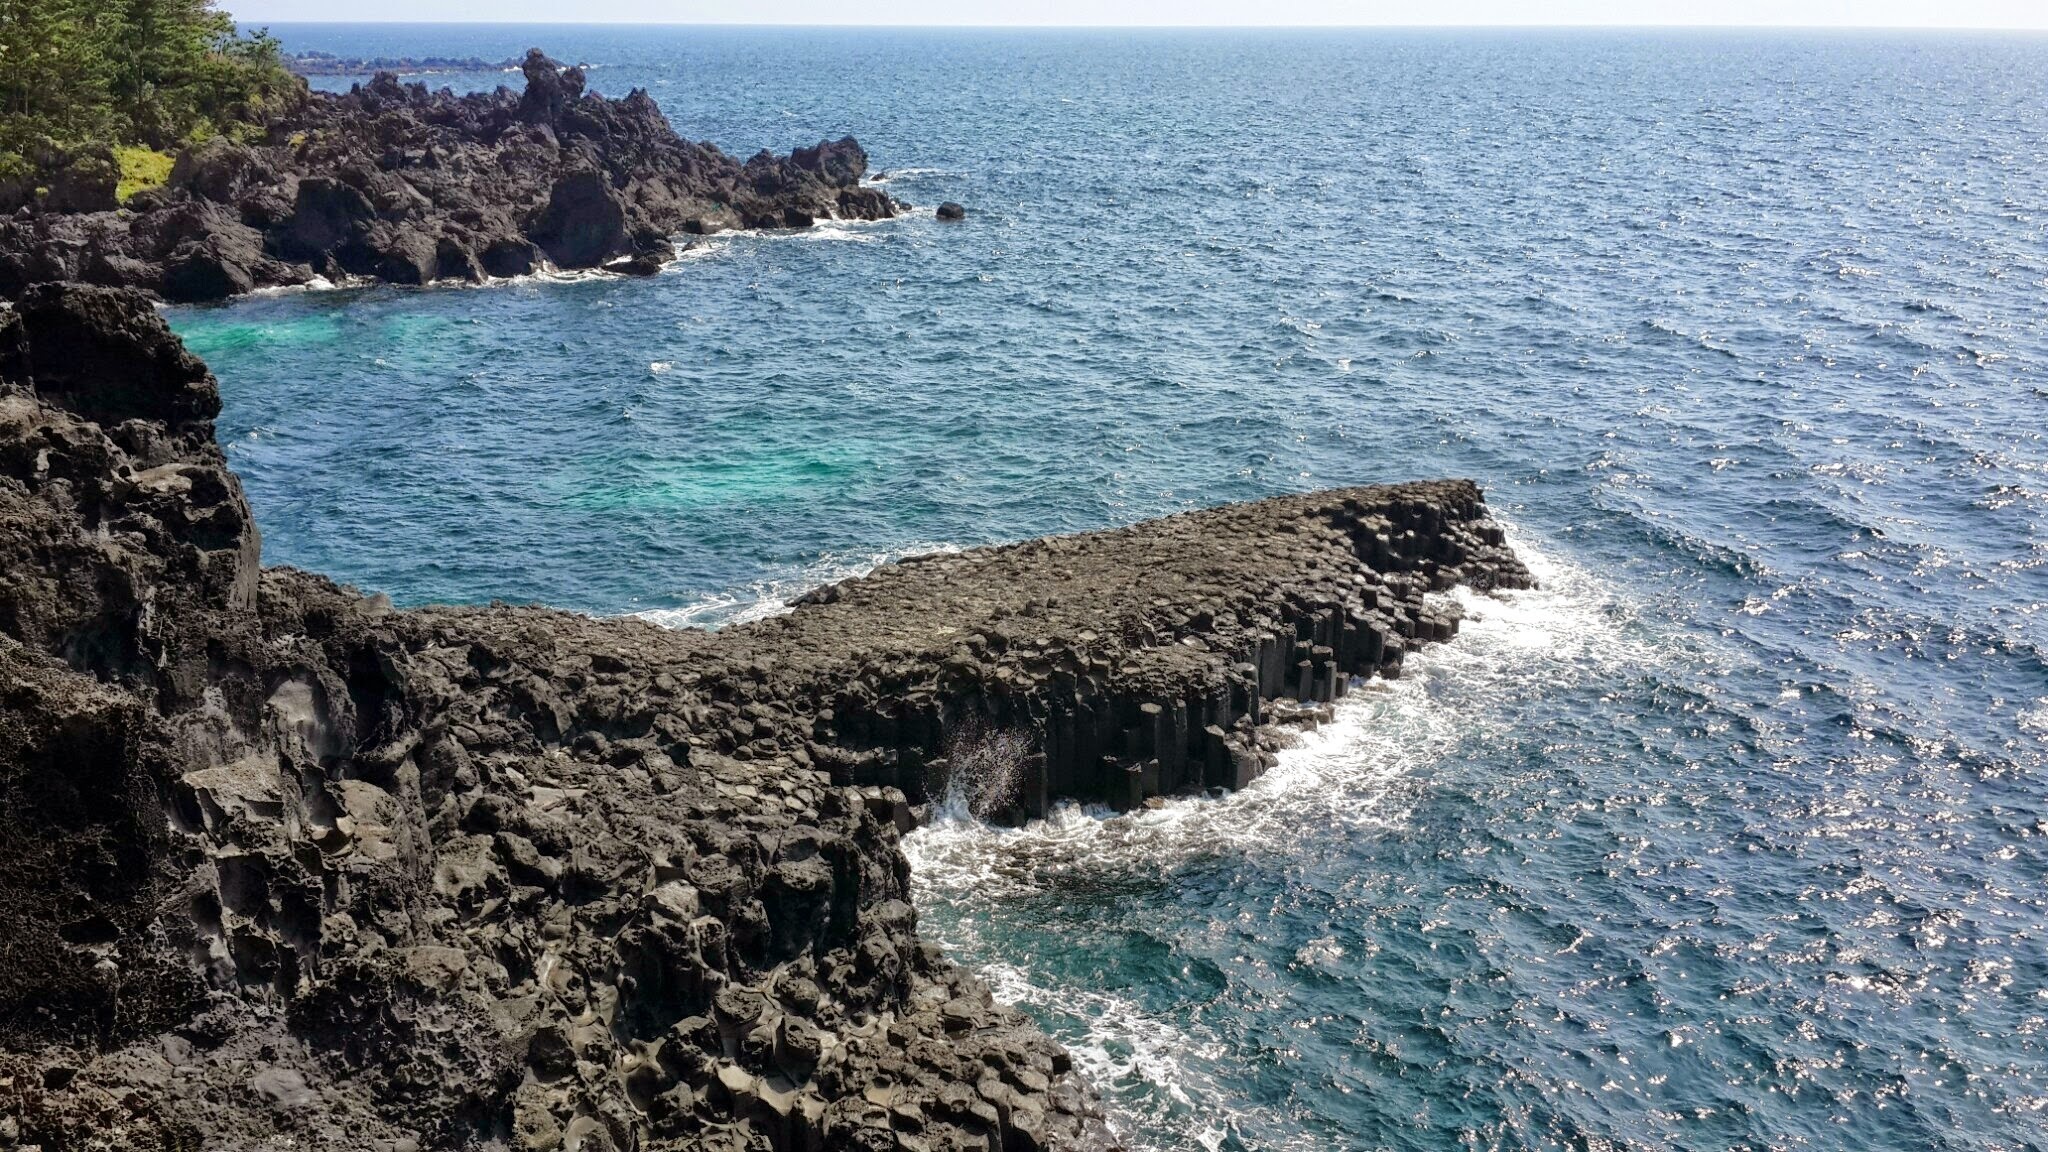
beach, sea, coast, water, ocean, sky, shore, wave, stone, summer, cliff, cove, bay, island, terrain, waves, cape, islet, landform, jeju, sea side, geographical feature, wind wave